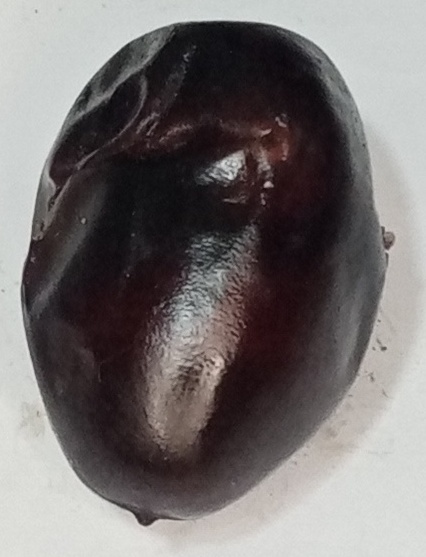
Variety: kupro
Size: large
Grade: grade-2